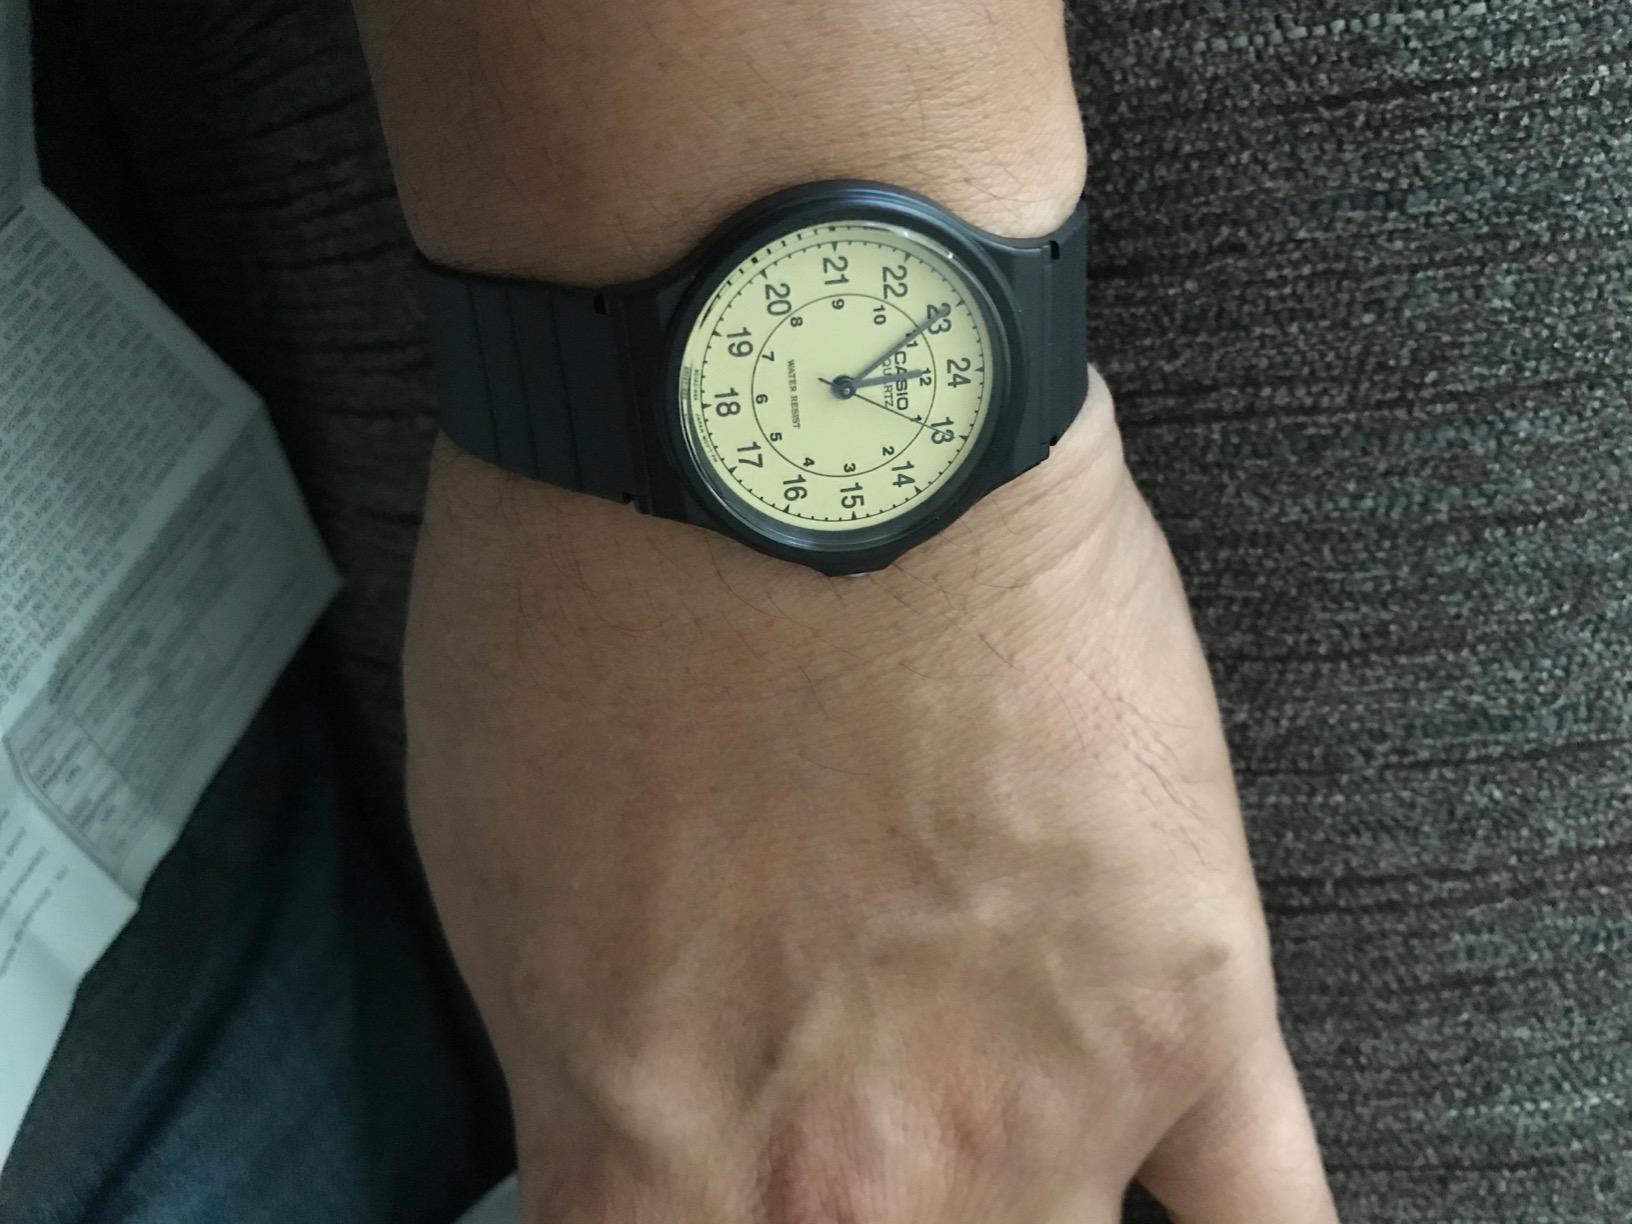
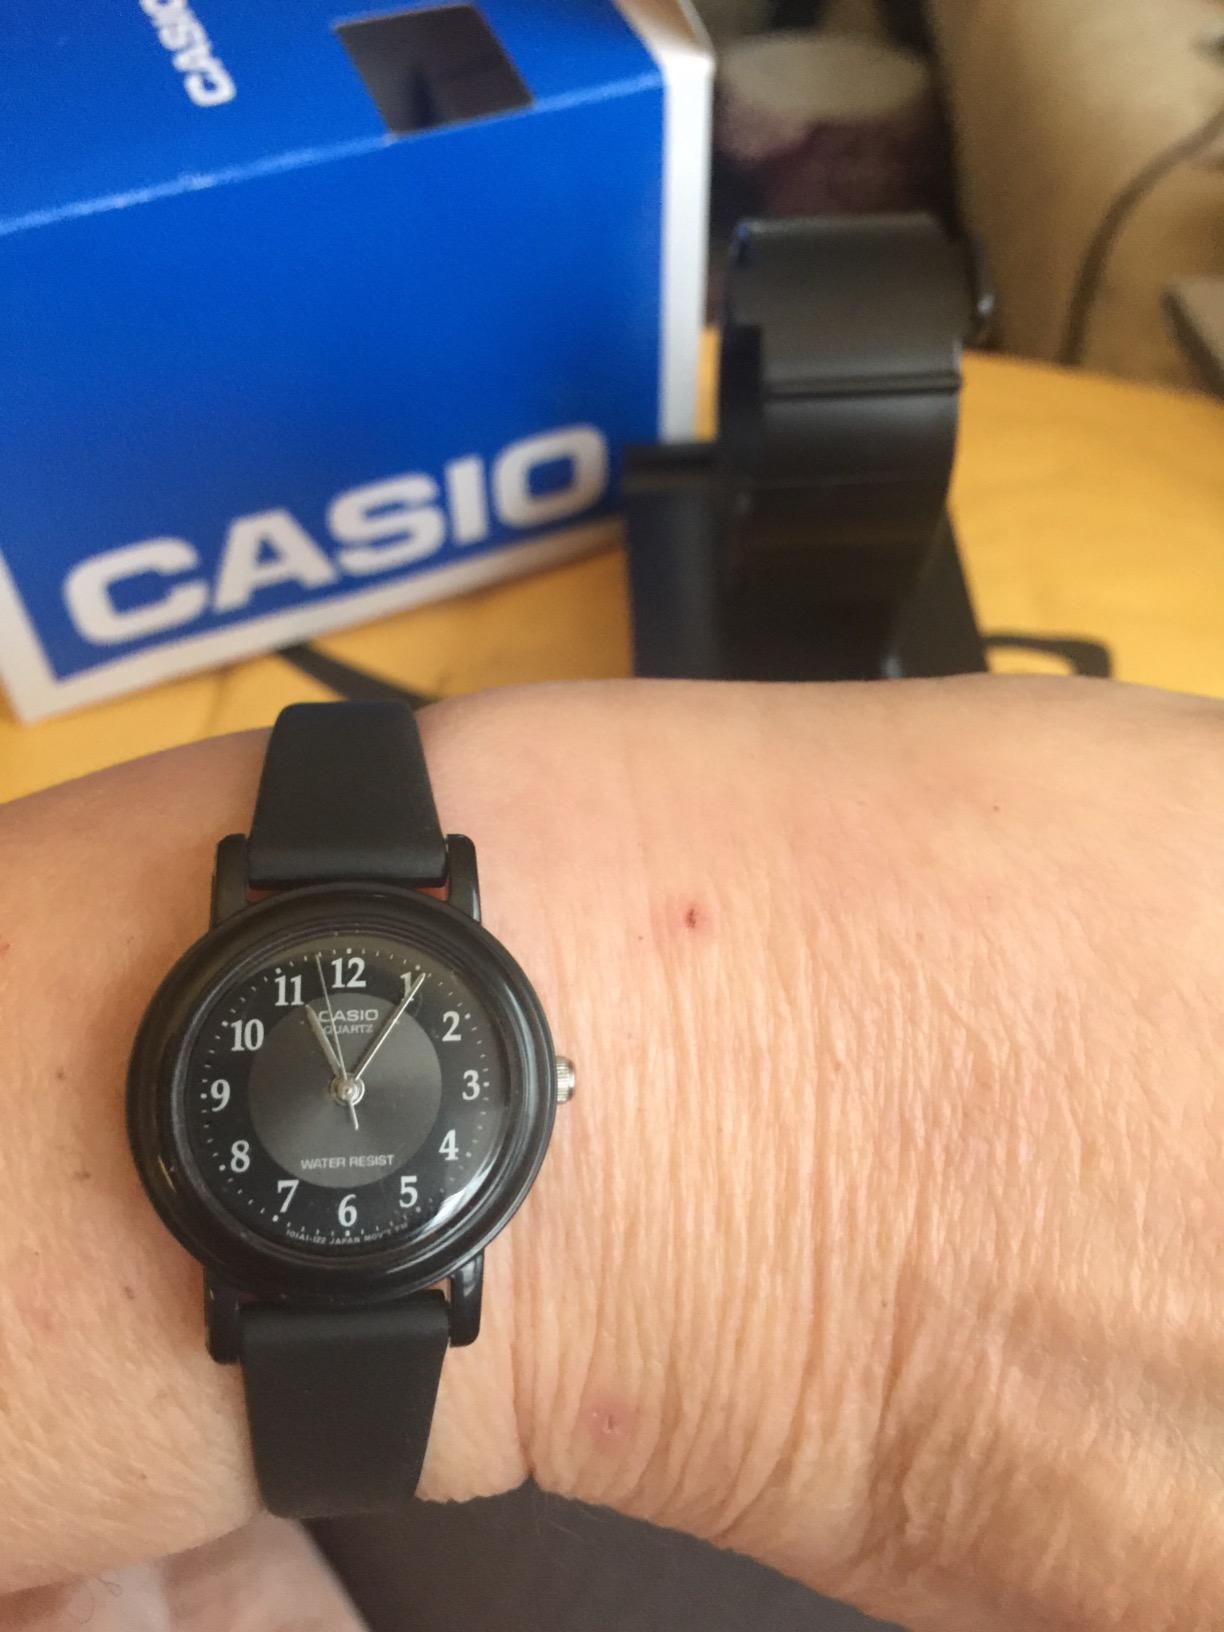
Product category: accessories_watch
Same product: no